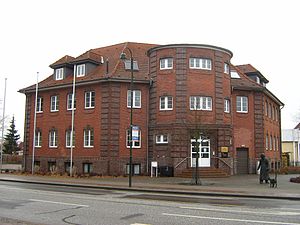
Amt Löcknitz-Penkun
Amtsforvaltningen i Löcknitz
Amt Löcknitz-Penkun er et Amt i den sydøstlige del af Landkreis Vorpommern-Greifswald, i den tyske delstat Mecklenburg-Vorpommern. Det består af 13 kommuner, herunder byen Penkun og industriområdet Klar-See, og med administrationen beliggende i Löcknitz. Det er det sydøstligste hjørne af delstaten, og frænser mod øst til landet Polen og mod syd og sydvest til delstaten Brandenburg.